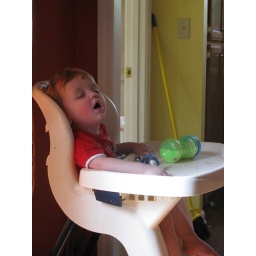
Baby boy went to sleep in his high chair this morning.